The Boggart

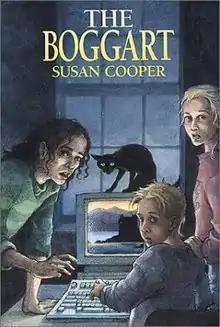
First edition Cover art by Trina Schart Hyman

The Boggart is a children's novel by Susan Cooper published in 1993 by Macmillan.The book was nominated for a Young Reader's Choice Award (Grade 4–8) in 1996.